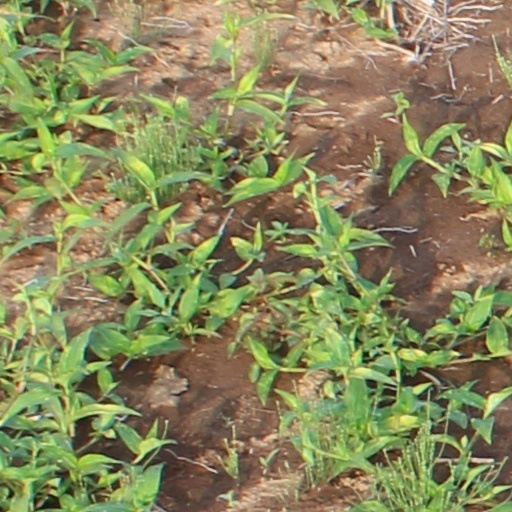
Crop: wheat